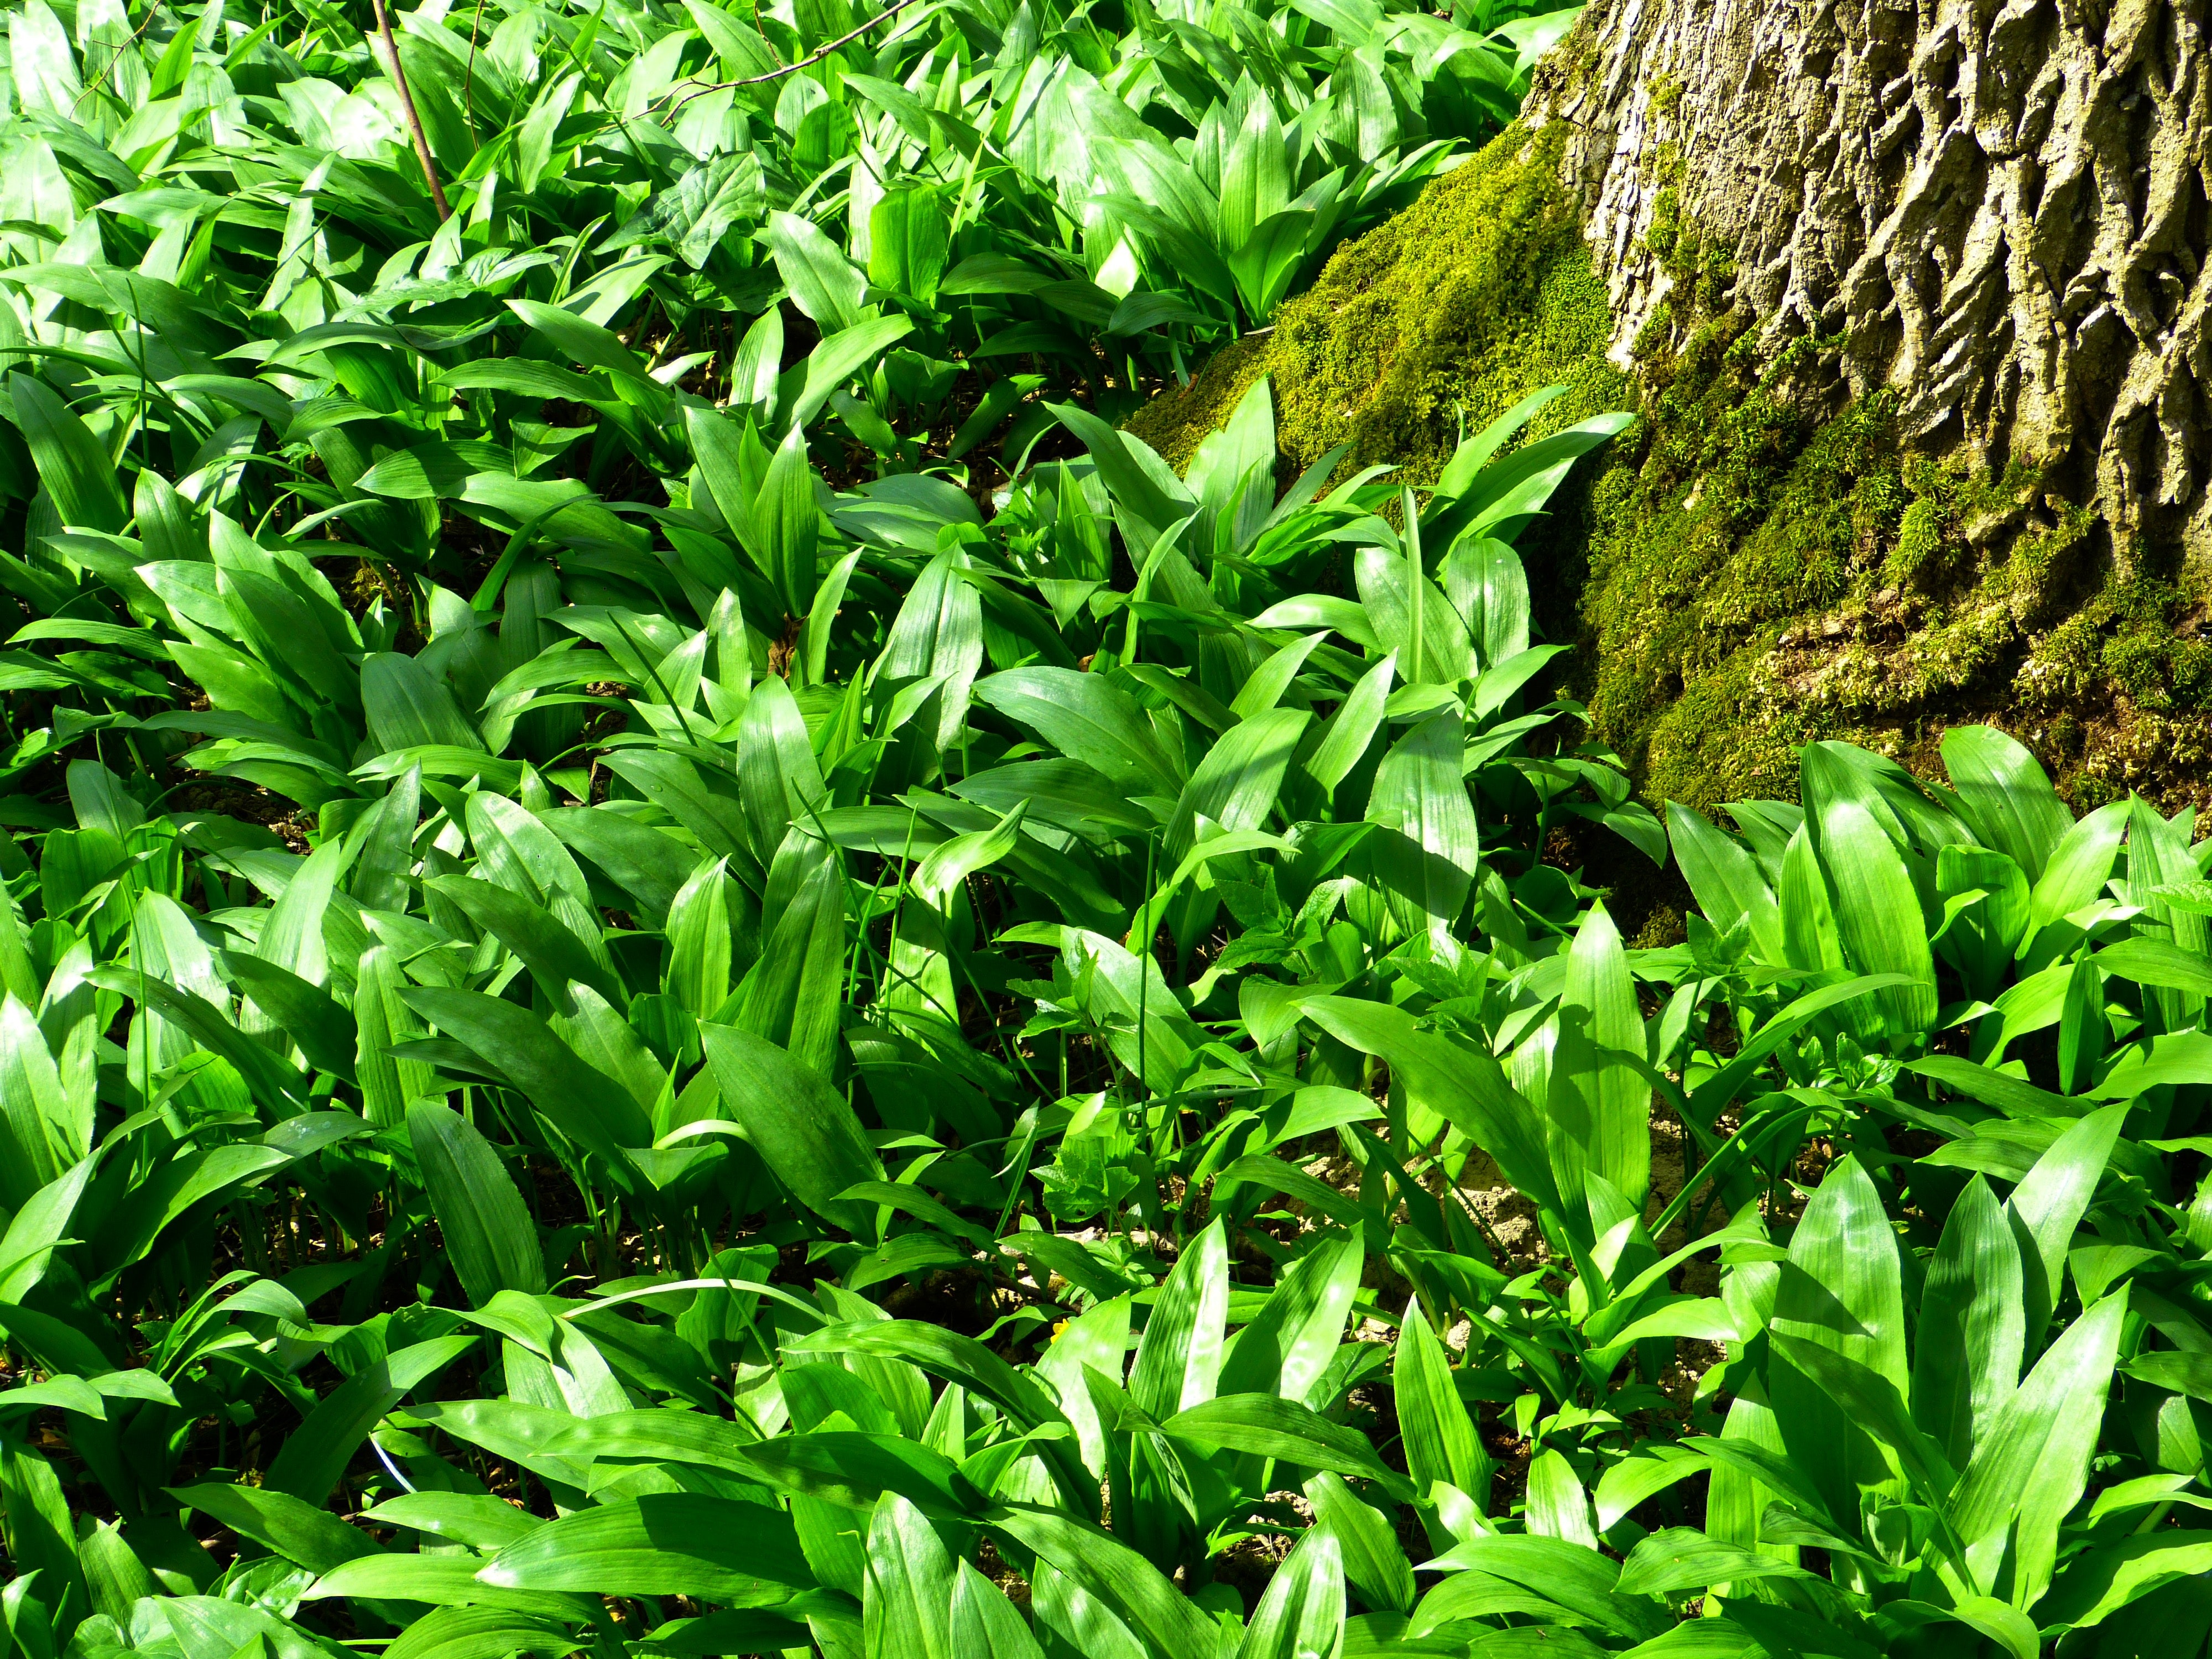
plant, vegetation, green, leaf, flower, terrestrial plant, groundcover, herb, plantation, grass, evergreen, flowering plant, plant community, ramsons, forest, shrub, jungle